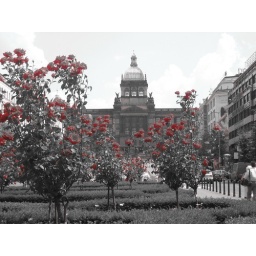
Red roses in front of black and white museum in Prague...